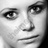
Emotion: neutral